Kaidan Alenko

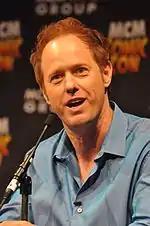
Raphael Sbarge in May 2013. He voiced Kaidan for all media.

Kaidan Alenko's face is modeled after Luciano Costa. BioWare opted to reuse Kaidan's visage from the first game and updated his face model for "Mass Effect 3". BioWare decided to overhaul Kaidan's look to make him more memorable: in contrast to his generic outfit in previous games, Kaidan's default armor for "3" has a blue-and-white theme. The armor design went through multiple iterations as the team was figuring out the Systems Alliance colors for human male characters before settling on the final color scheme. The character is given a more muscular redesign in order to "show that he's seen a lot of action and is ready to fight in the biggest war the galaxy has ever seen".